Mezcal

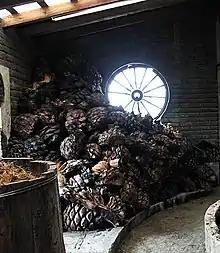
Roasted maguey (agave) hearts

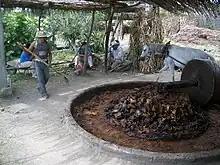
Grinding cooked maguey hearts

Internationally, mezcal has been recognized as an Appellation of Origin (AO, DO) since 1994. There is also a Geographical Indication (GI), originally limited to the states of Oaxaca, Guerrero, Durango, San Luis Potosí, Puebla and Zacatecas. Similar products are made in Jalisco, Guanajuato, Michoacán, and Tamaulipas, but these have not been included in the mezcal DO.